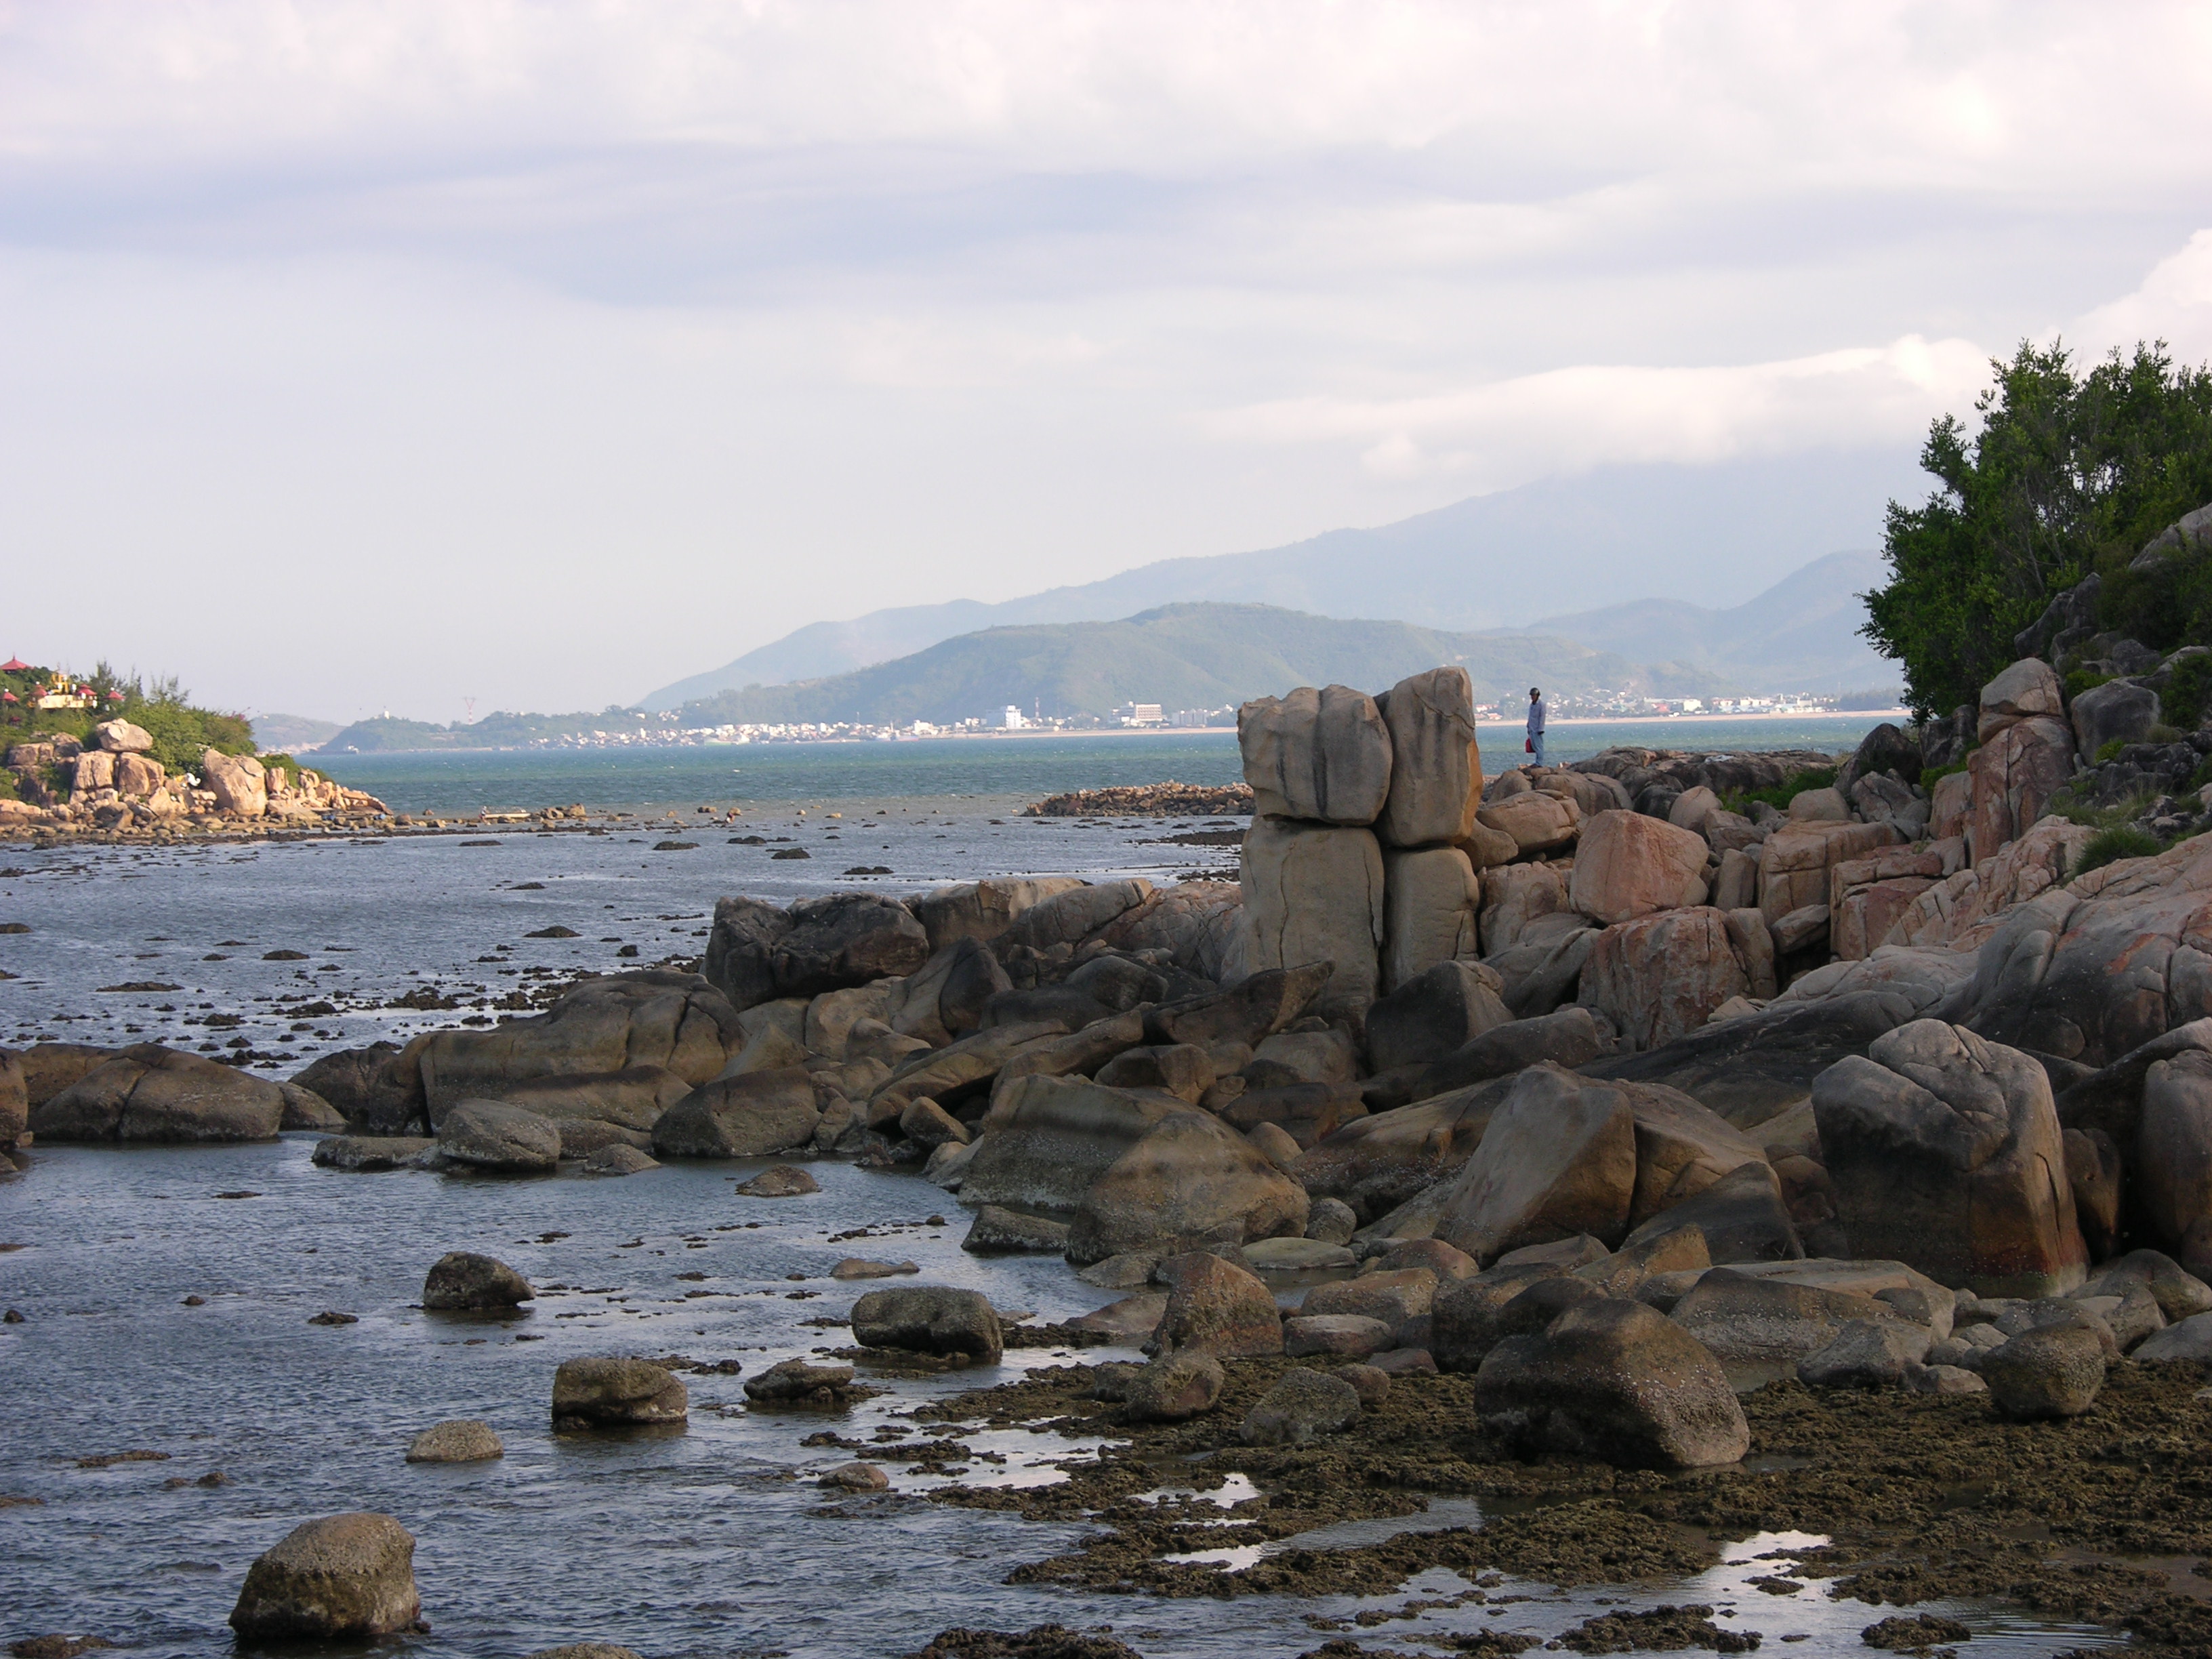
user: text: Bầu trời trong hình có màu gì?
assistant: text: Xám nhạt và xanh nhạt.

user: text: Có bao nhiêu người xuất hiện rõ ràng trong bức ảnh?
assistant: text: Một người.

user: text: Bầu không khí và ánh sáng trong bức ảnh gợi ý về thời điểm nào trong ngày?
assistant: text: Bầu không khí và ánh sáng trong bức ảnh gợi ý về thời điểm buổi chiều muộn hoặc hoàng hôn.

user: text: Người đàn ông đang đứng ở vị trí nào so với khối đá lớn và nhìn về hướng nào so với thị trấn phía xa?
assistant: text: Người đàn ông đang đứng trên một tảng đá nhỏ cạnh khối đá lớn, và anh ấy đang nhìn về phía thị trấn/thành phố nhỏ Nha Trang ở xa.